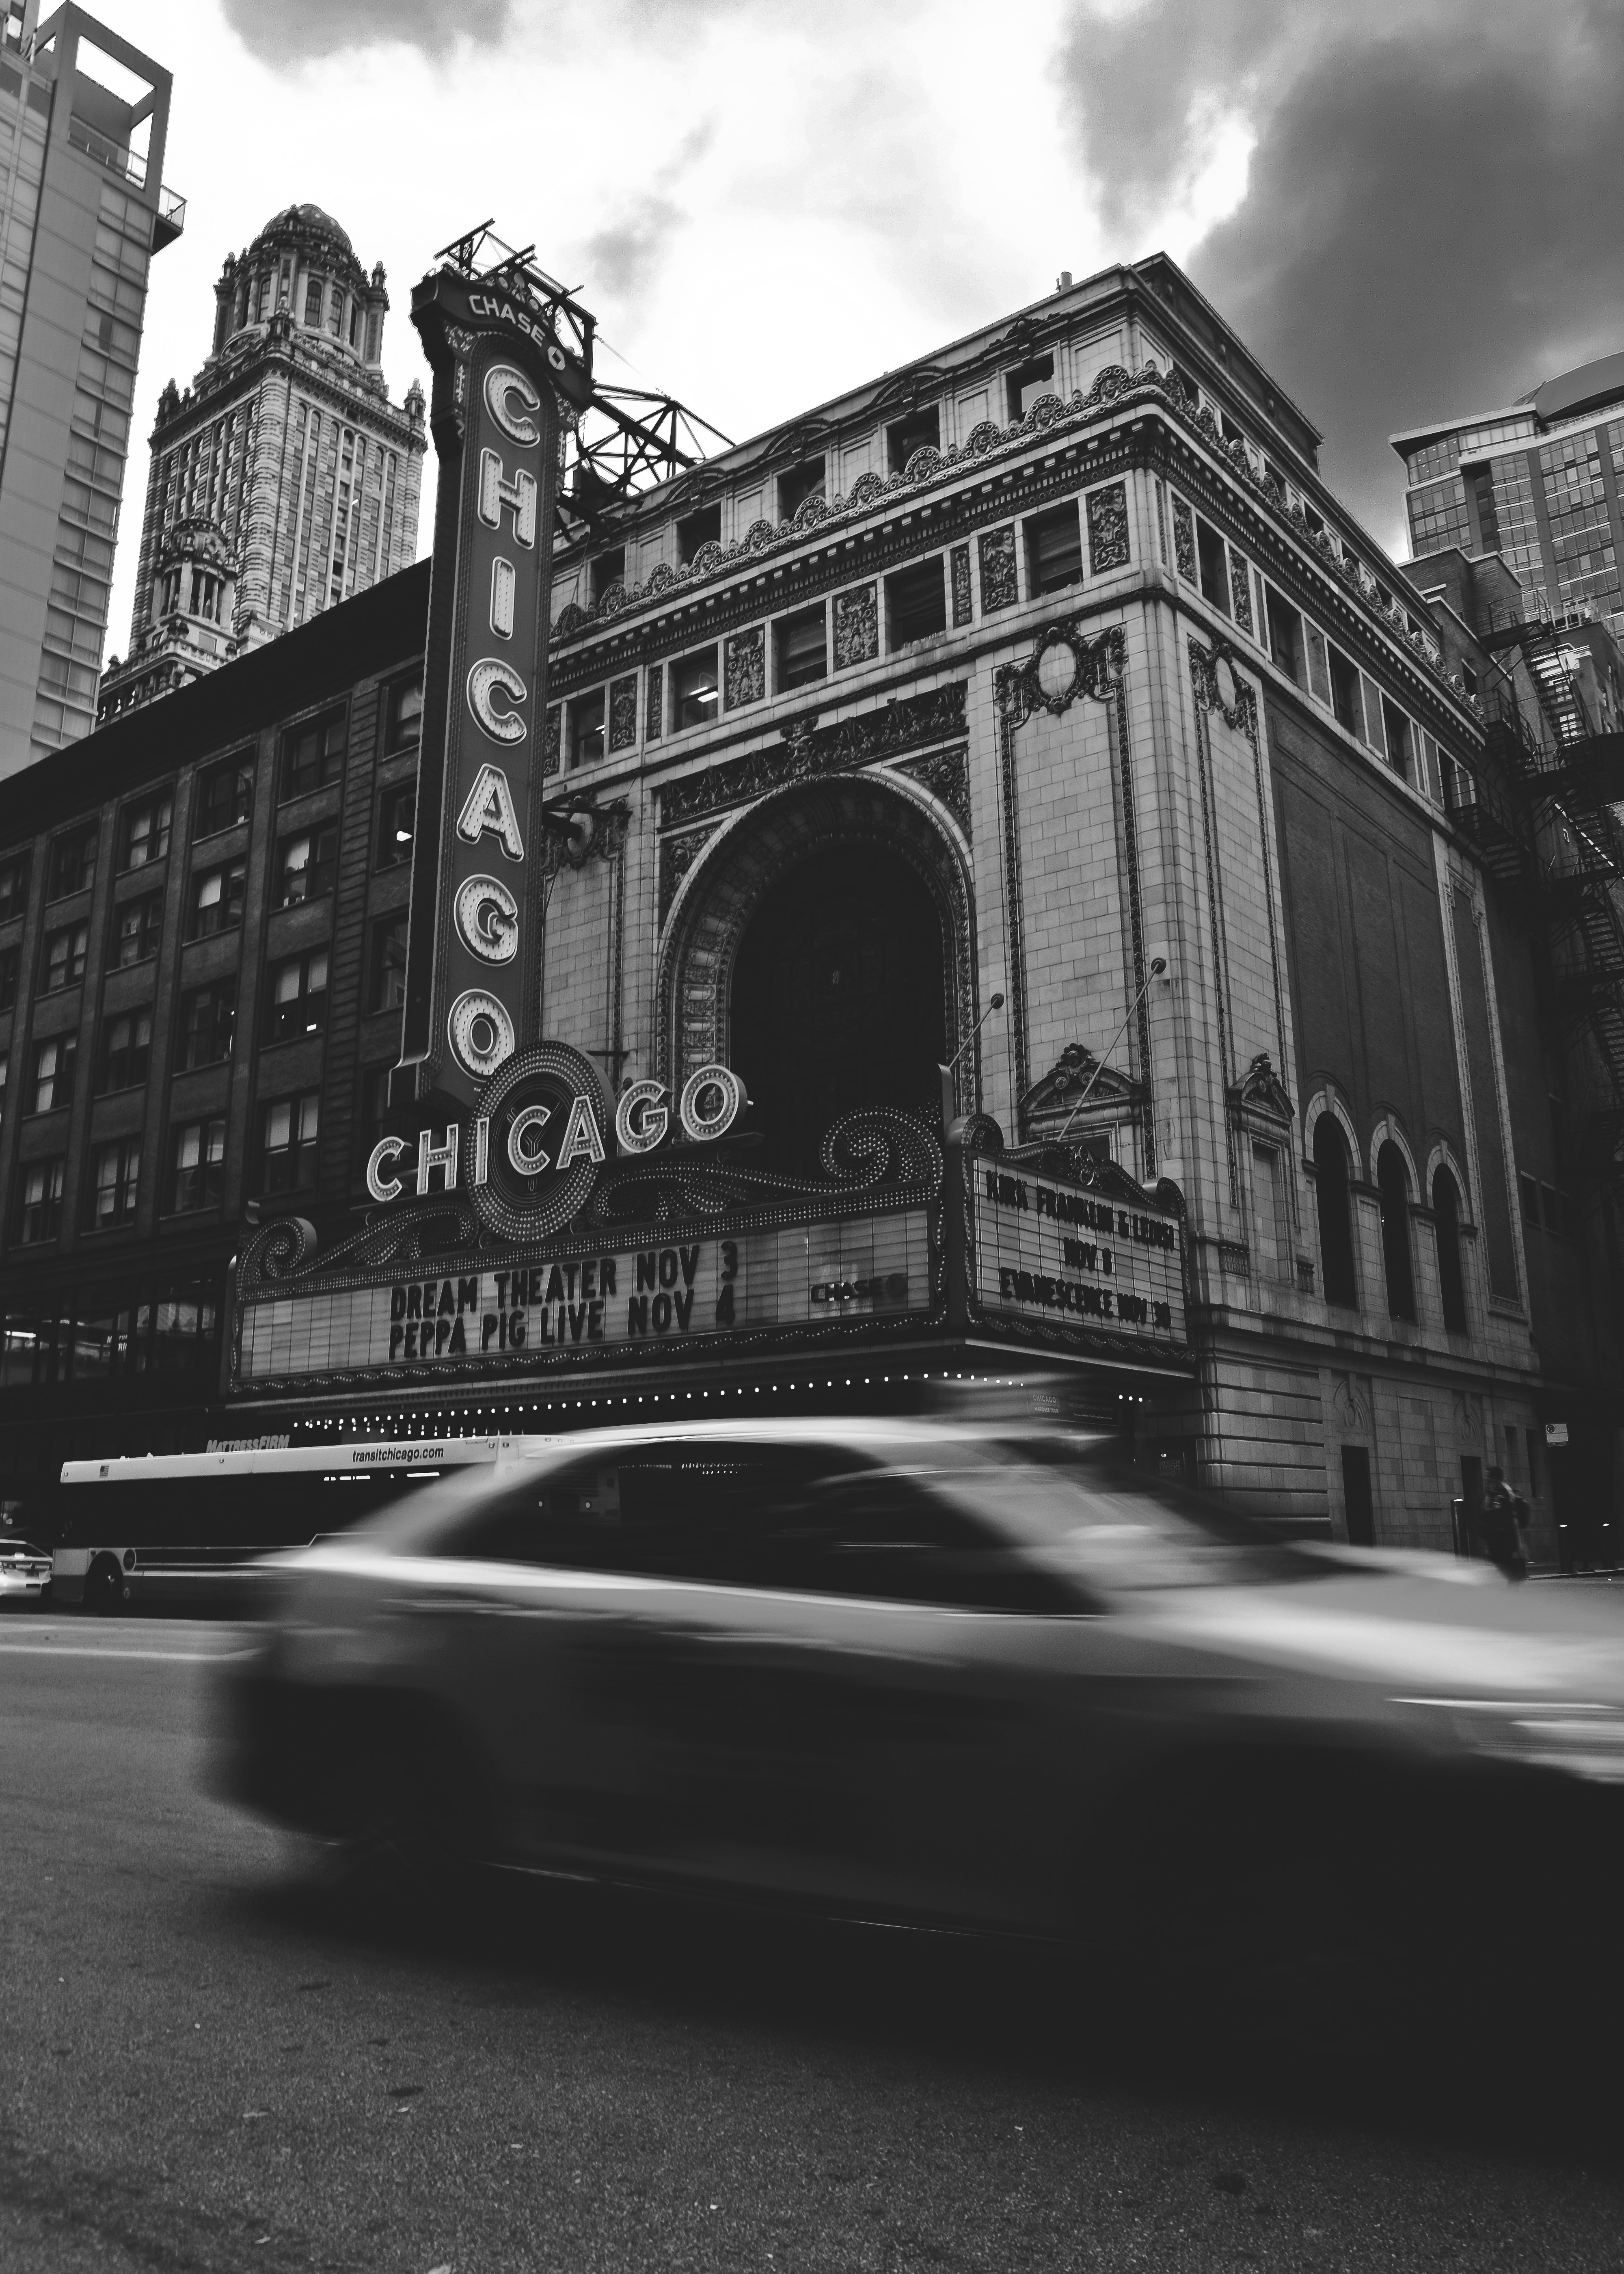
white, black, architecture, urban area, building, monochrome, landmark, town, black and white, street, transport, human settlement, neighbourhood, city, downtown, vehicle, car, infrastructure, metropolitan area, monochrome photography, automotive design, metropolis, arch, facade, photography, road, mid size car, house, style, cityscape, city car